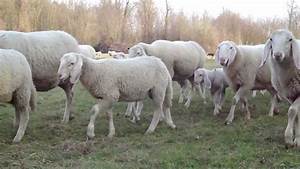
Label: sheep